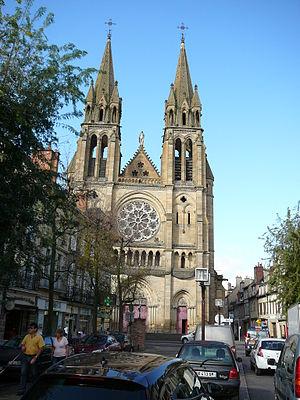
Jean-Baptiste-Antoine Lassus, né le 19 mars 1807 à Paris et mort le 15 juillet 1857 à Vichy, est un architecte français, spécialiste de l'architecture du Moyen Âge.